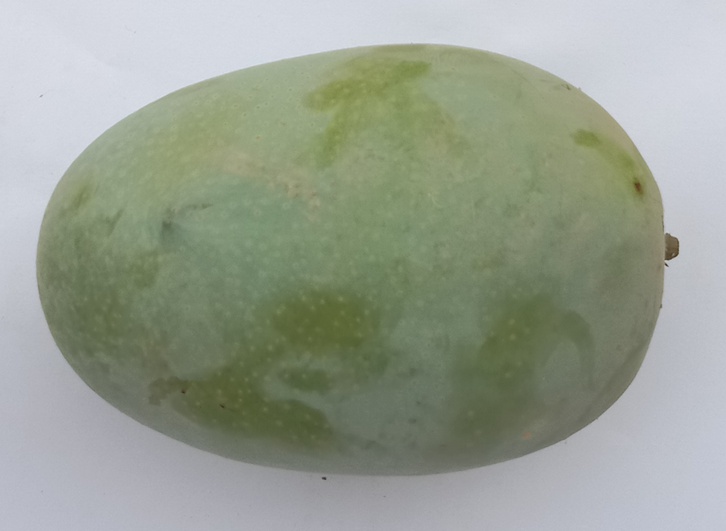
Mango variety: Langra